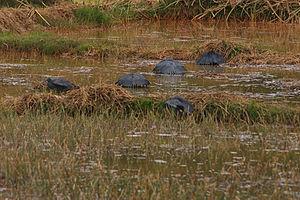
Aigrette ardoisée (Egretta ardesiaca ) en position caractéristique de chasse, photographiée à l'est d'Antananarive, Madagascar Русский: Чёрные цапли ищут пищу (к востоку от Антананариву, Мадагаскар)